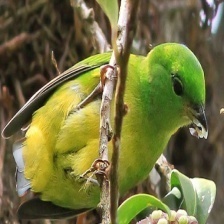
Species: GOLDEN CHLOROPHONIA
Scientific name: CHLOROPHONIA CALLOPHRYS